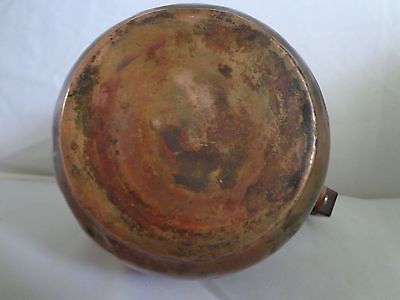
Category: kettle